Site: brandenburg
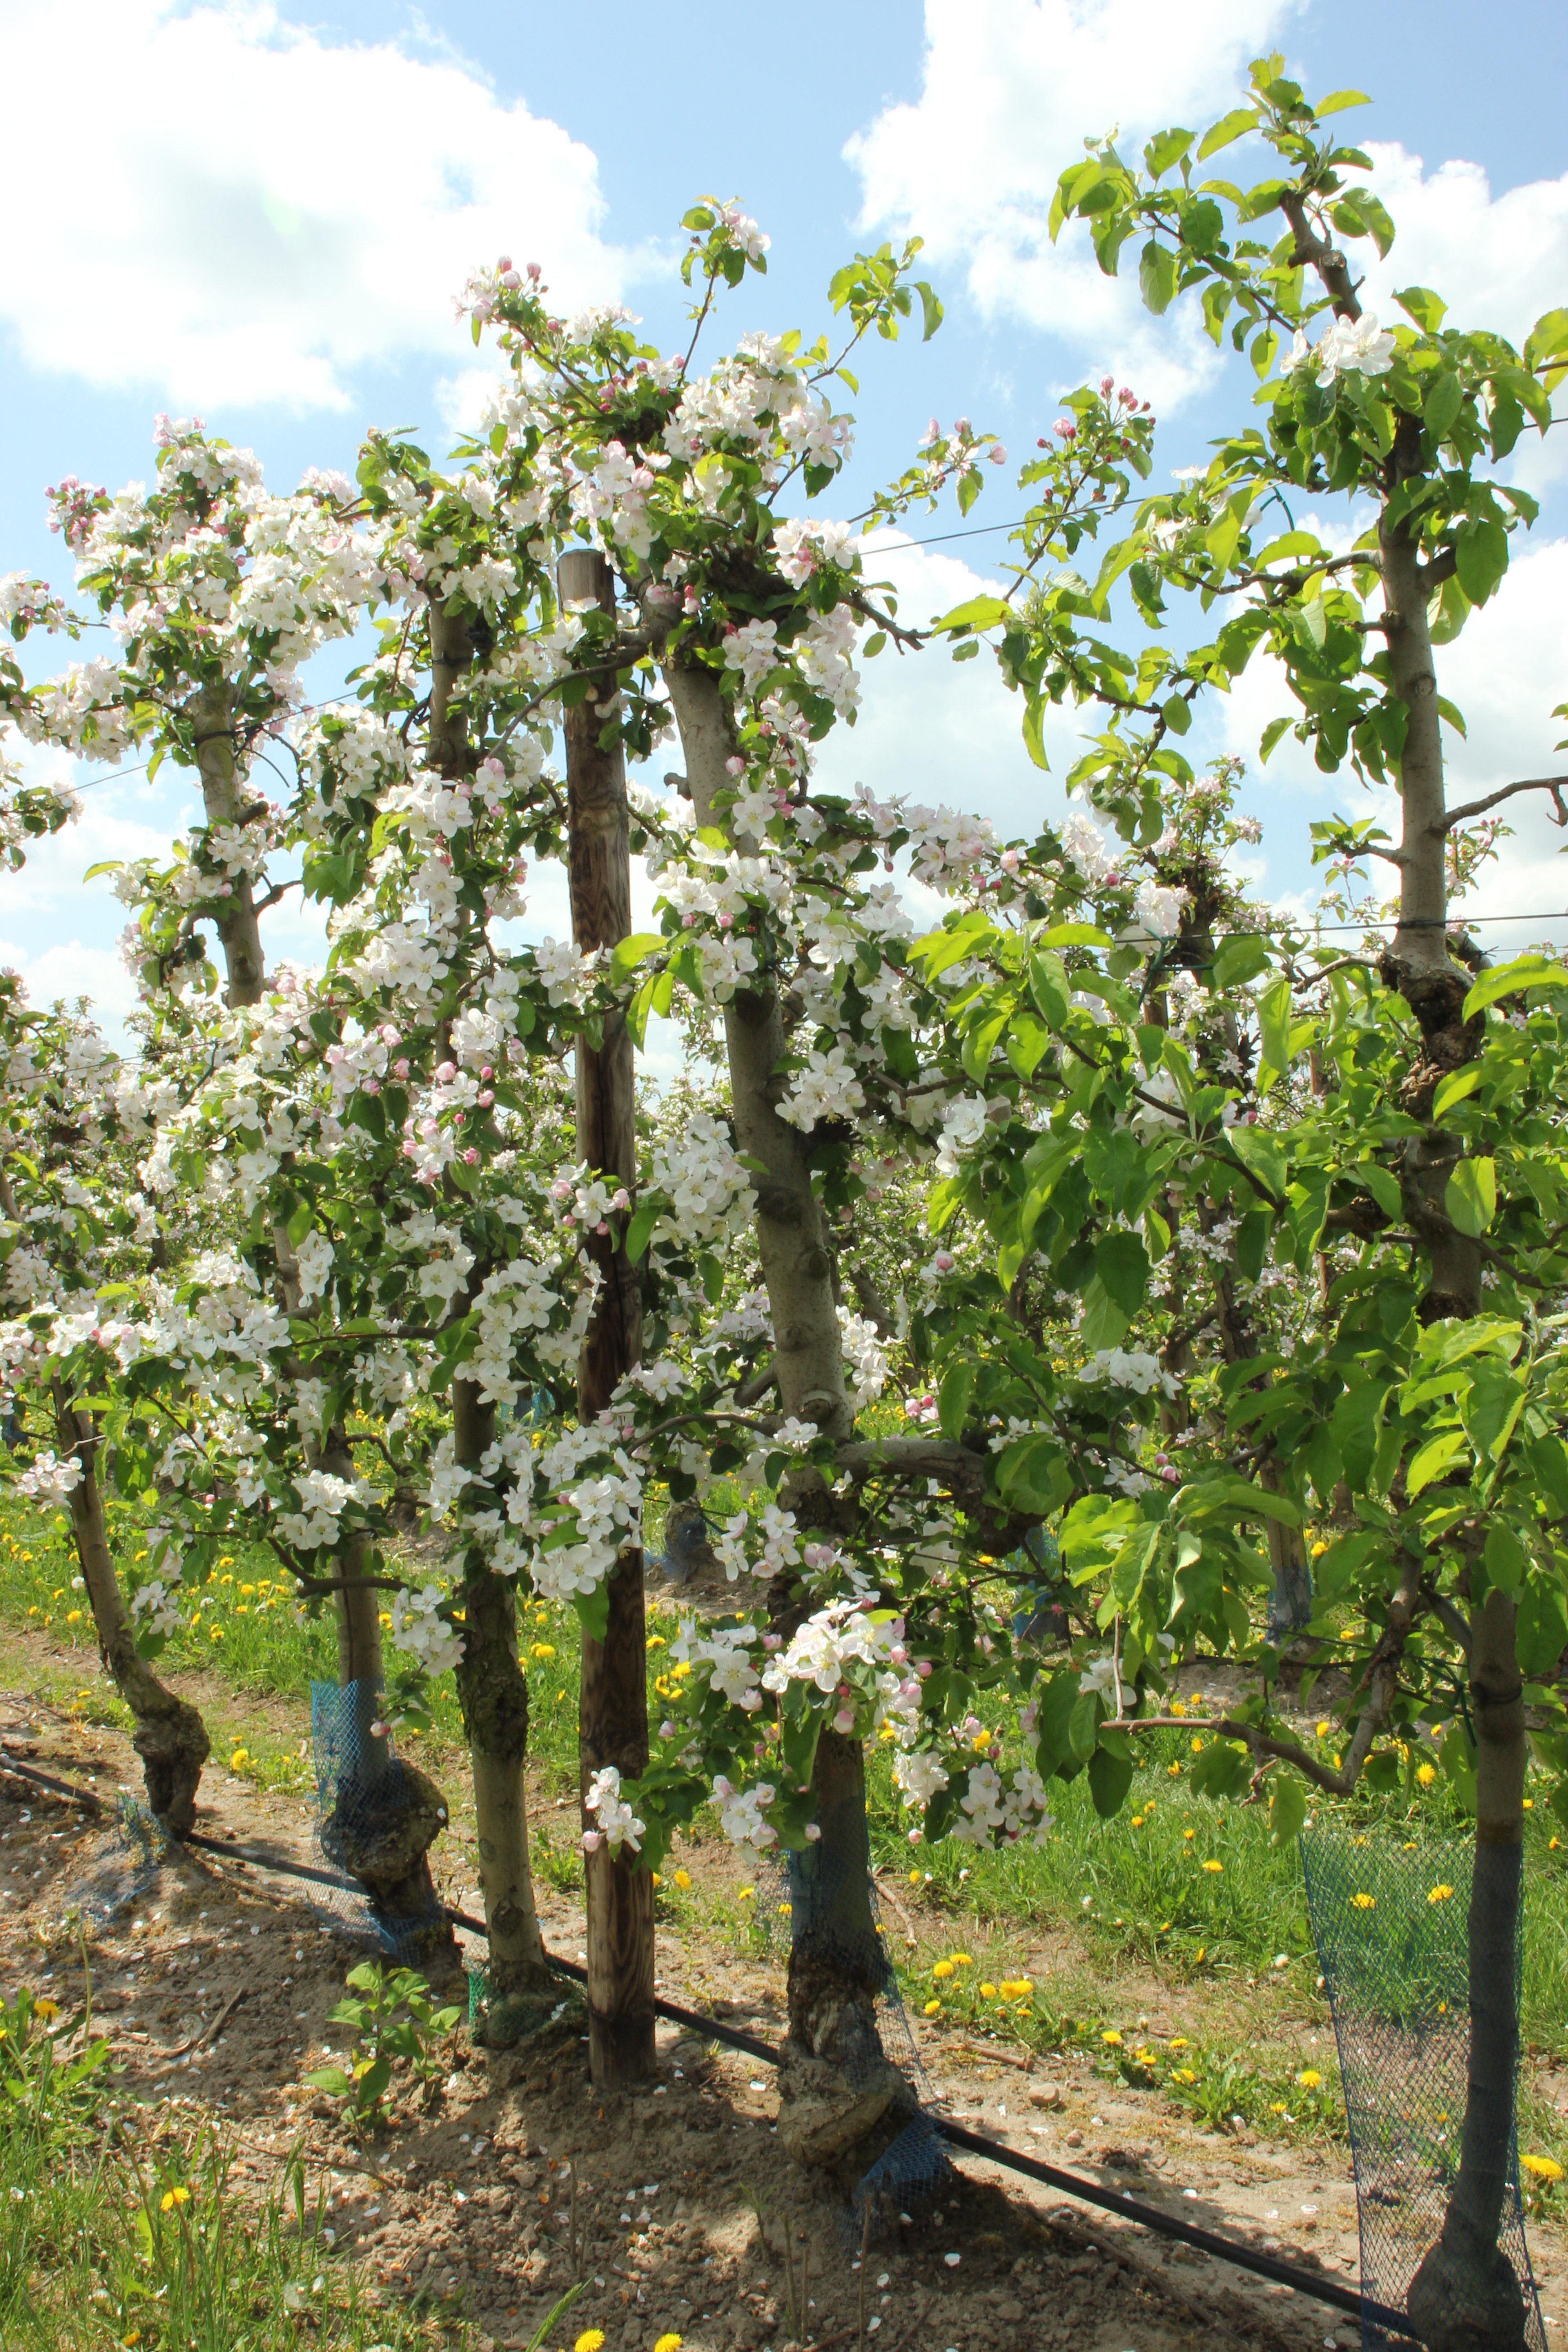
Growth stage (BBCH 65): Flowering